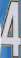
Number: 4